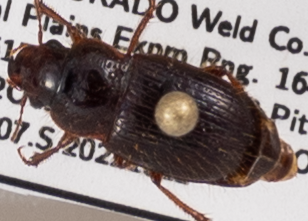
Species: Piosoma setosum
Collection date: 2022-10-12
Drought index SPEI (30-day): -0.1
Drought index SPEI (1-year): -1.28
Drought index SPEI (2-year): -0.9